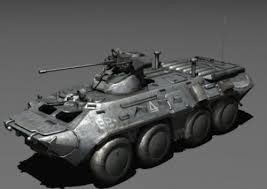
Label: BTR-80